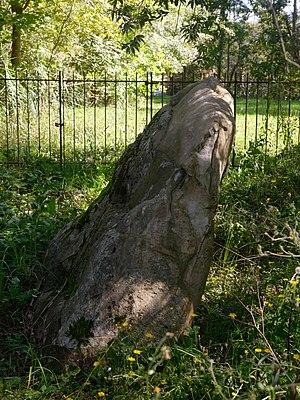
Menhir dit de la Pierre Beaumirault, datant du Néolithique, situé sur une presqu'île du bassin de Trévoix à Bruyères-le-Châtel dans l'Essonne.